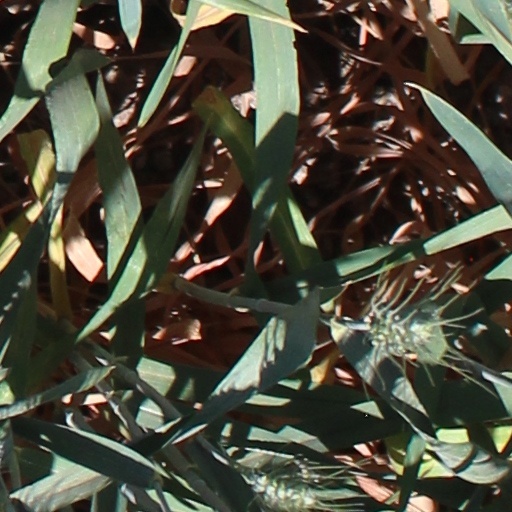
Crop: wheat